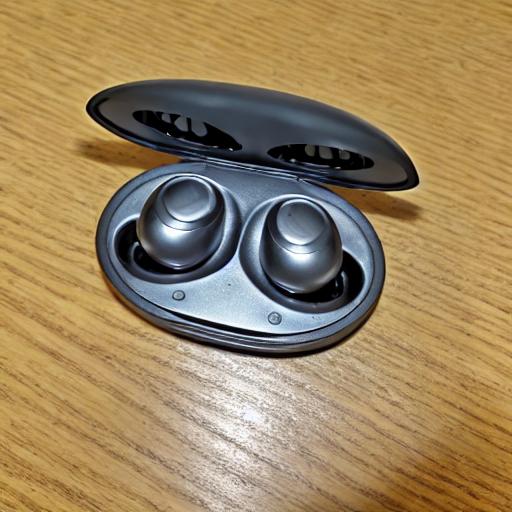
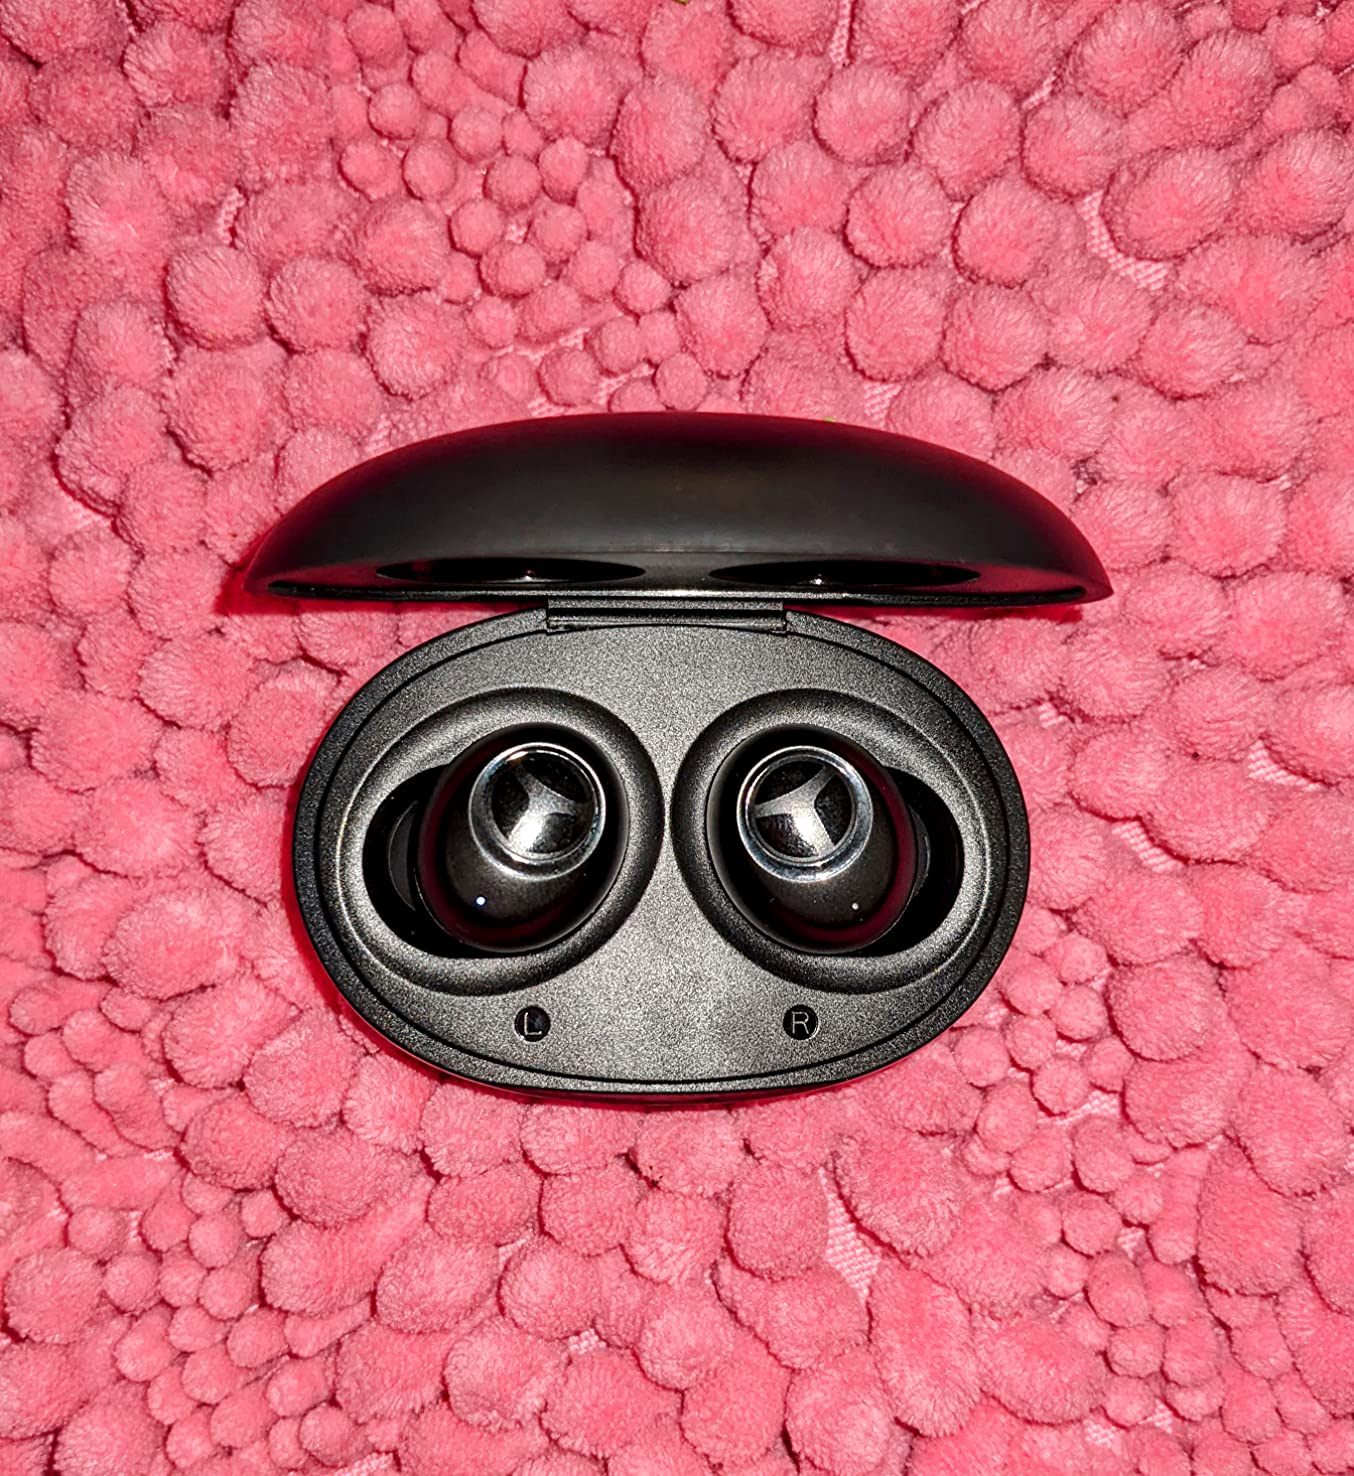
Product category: earbuds
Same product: no